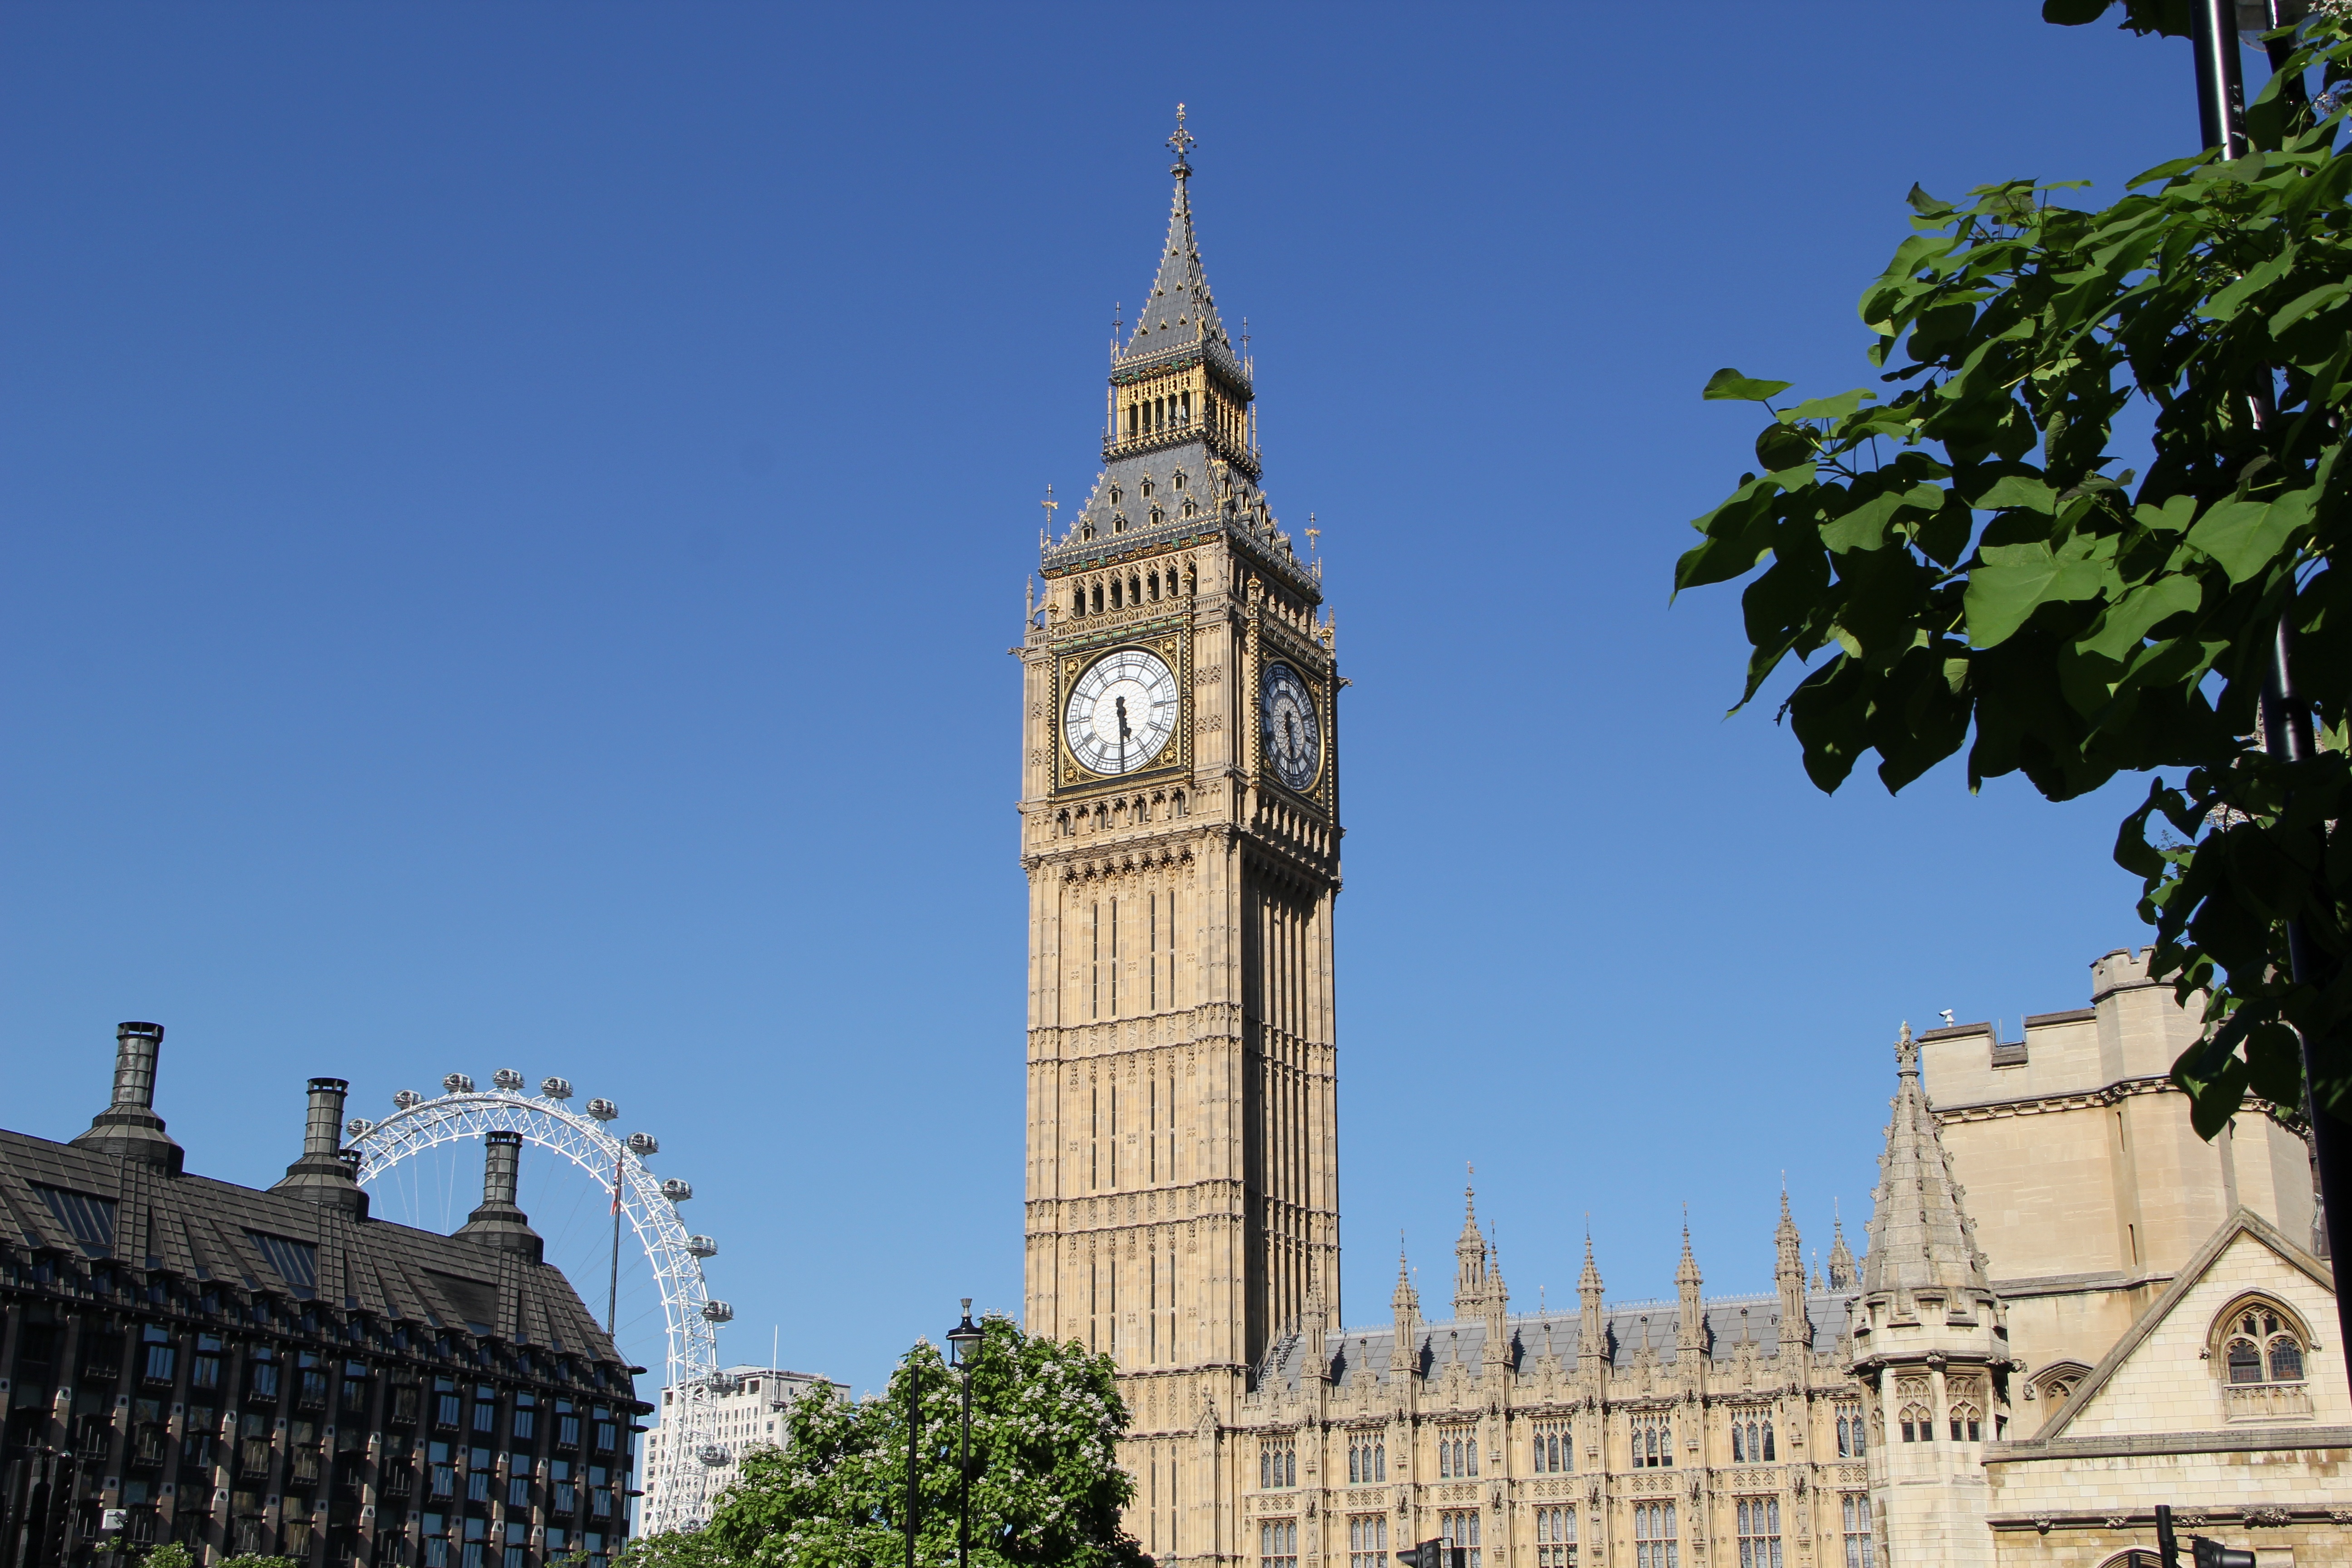
clock, city, monument, cityscape, tourist, tower, plaza, landmark, sightseeing, cathedral, tourism, place of worship, big ben, clock tower, bell tower, uk, england, london, parliament, spire, steeple, british, big, famous, britain, westminster, ben, thames